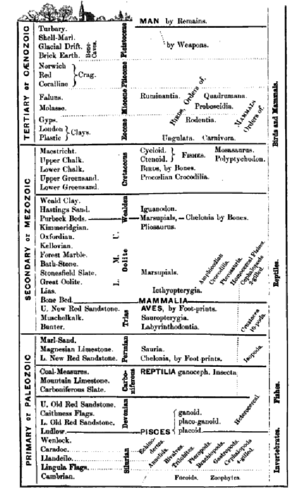
Le concept de pensée évolutionniste, selon lequel les espèces évoluent au cours du temps, remonte à l'Antiquité, dans les idées des Grecs, des Romains, des Chinois, de même que dans la science islamique du Moyen Âge. Cependant, jusqu'au XVIIIᵉ siècle, la pensée biologique occidentale était dominée par l'essentialisme selon lequel les espèces possédaient des caractéristiques inaltérables. Cette vision changea lors du siècle des Lumières lorsque la vision mécanique se développa dans les sciences naturelles à partir des sciences physiques. Les naturalistes commencèrent à se pencher sur la variabilité des espèces. L'émergence de la paléontologie et son concept d'extinction affaiblit un peu plus la vision statique de la nature. Au début du XIXᵉ siècle, Lamarck proposa sa théorie transformiste, la première formulation scientifique de la théorie de l'évolution.